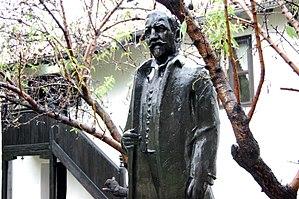
La maison de Stevan Mokranjac à Negotin se trouve à Negotin, dans le district de Bor, en Serbie. Elle est inscrite sur la liste des monuments culturels de grande importance de la République de Serbie.